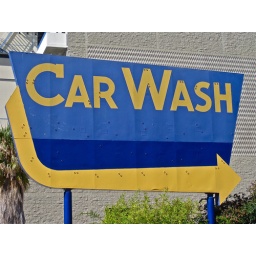
A car wash sign in San Jose, California. It clearly once had neon, but that was long ago.